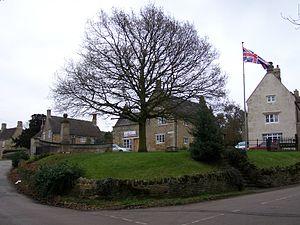
Un espace vert désigne, en urbanisme, tout espace d'agrément végétalisé. L'expression est généralement plutôt employée aux espaces publics ou semi-publics.